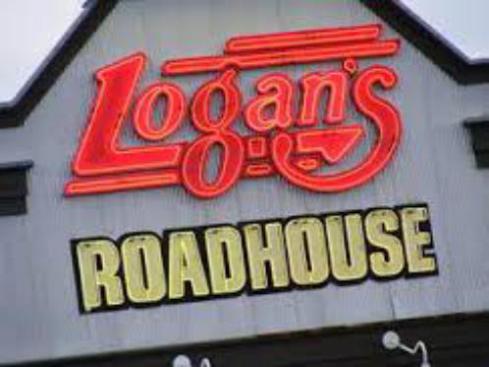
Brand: logan's roadhouse
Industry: Food